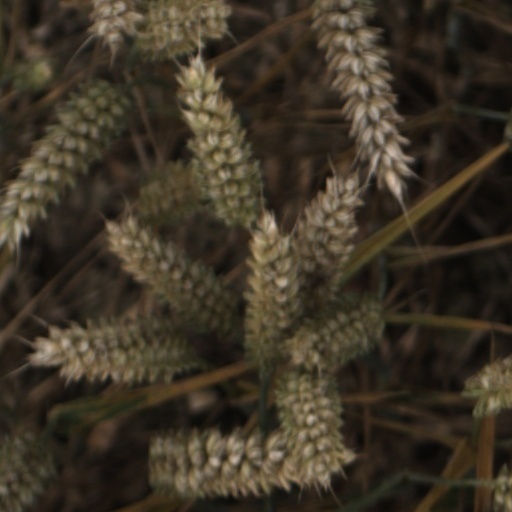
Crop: wheat